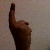
The image shows a hand gesture representing the number 1 in Indian Sign Language.